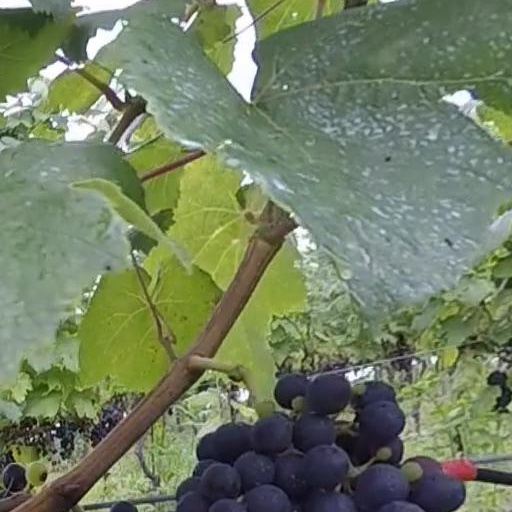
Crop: grape